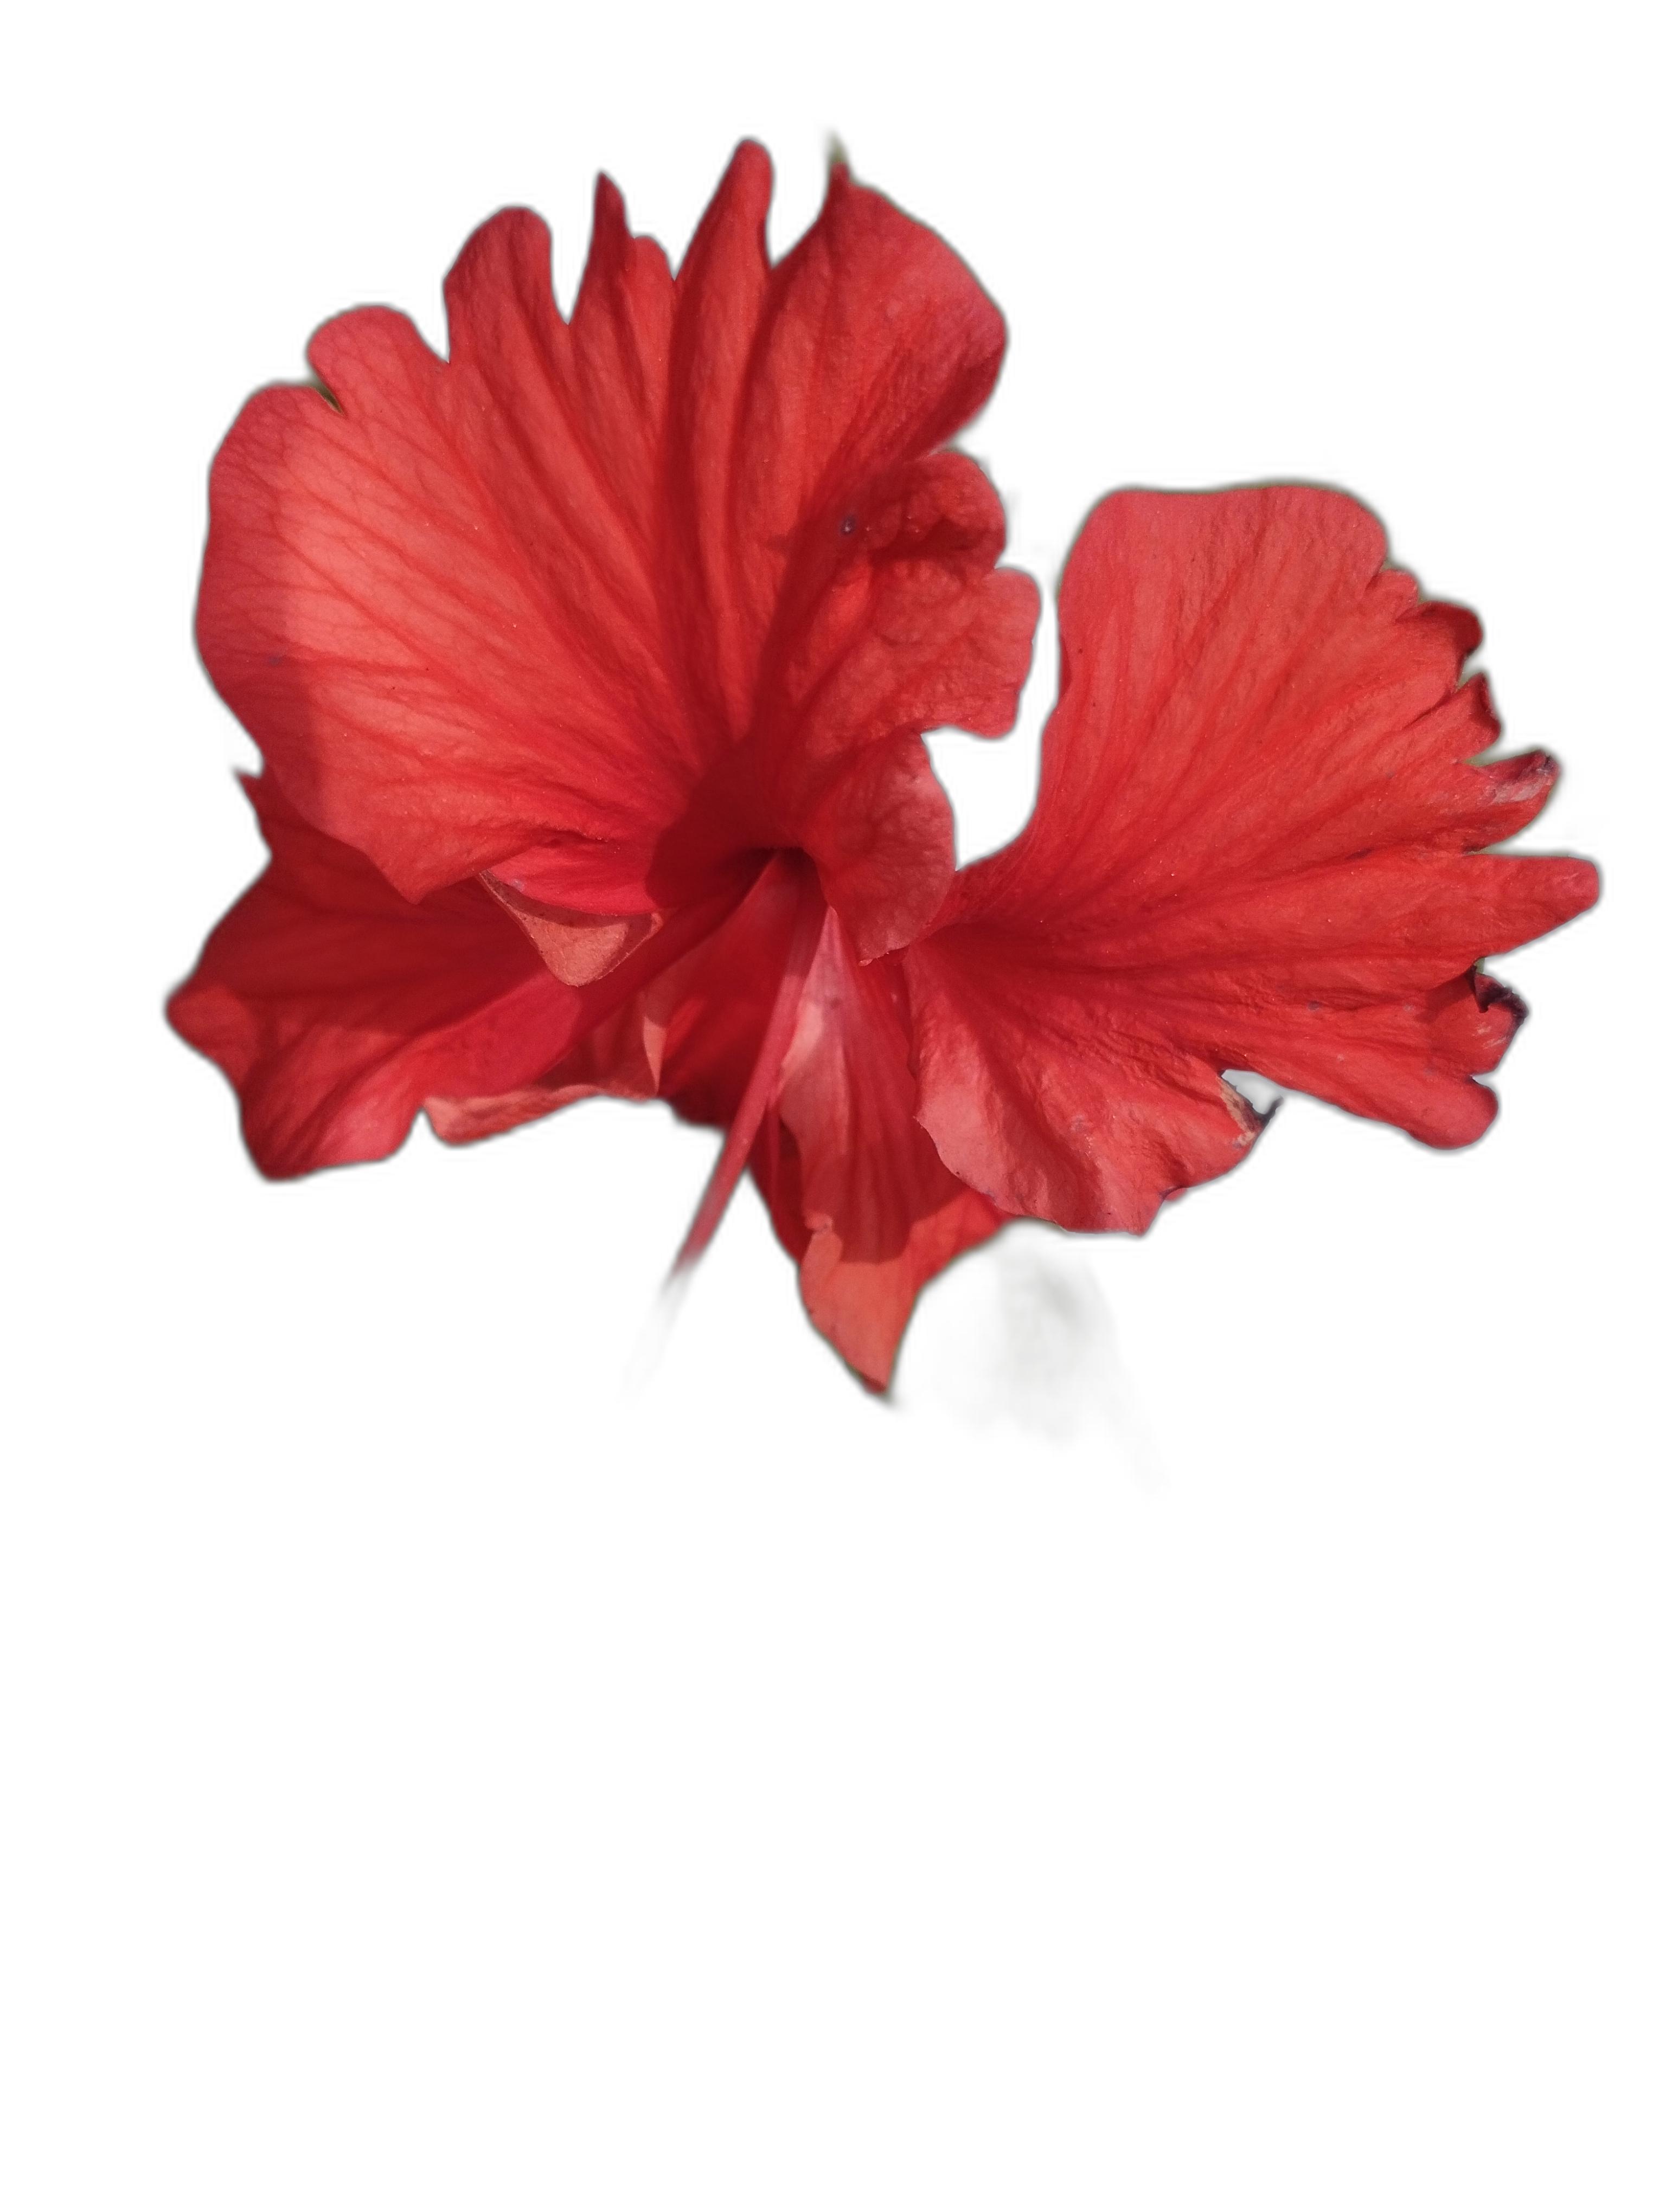
Label: Hibiscus